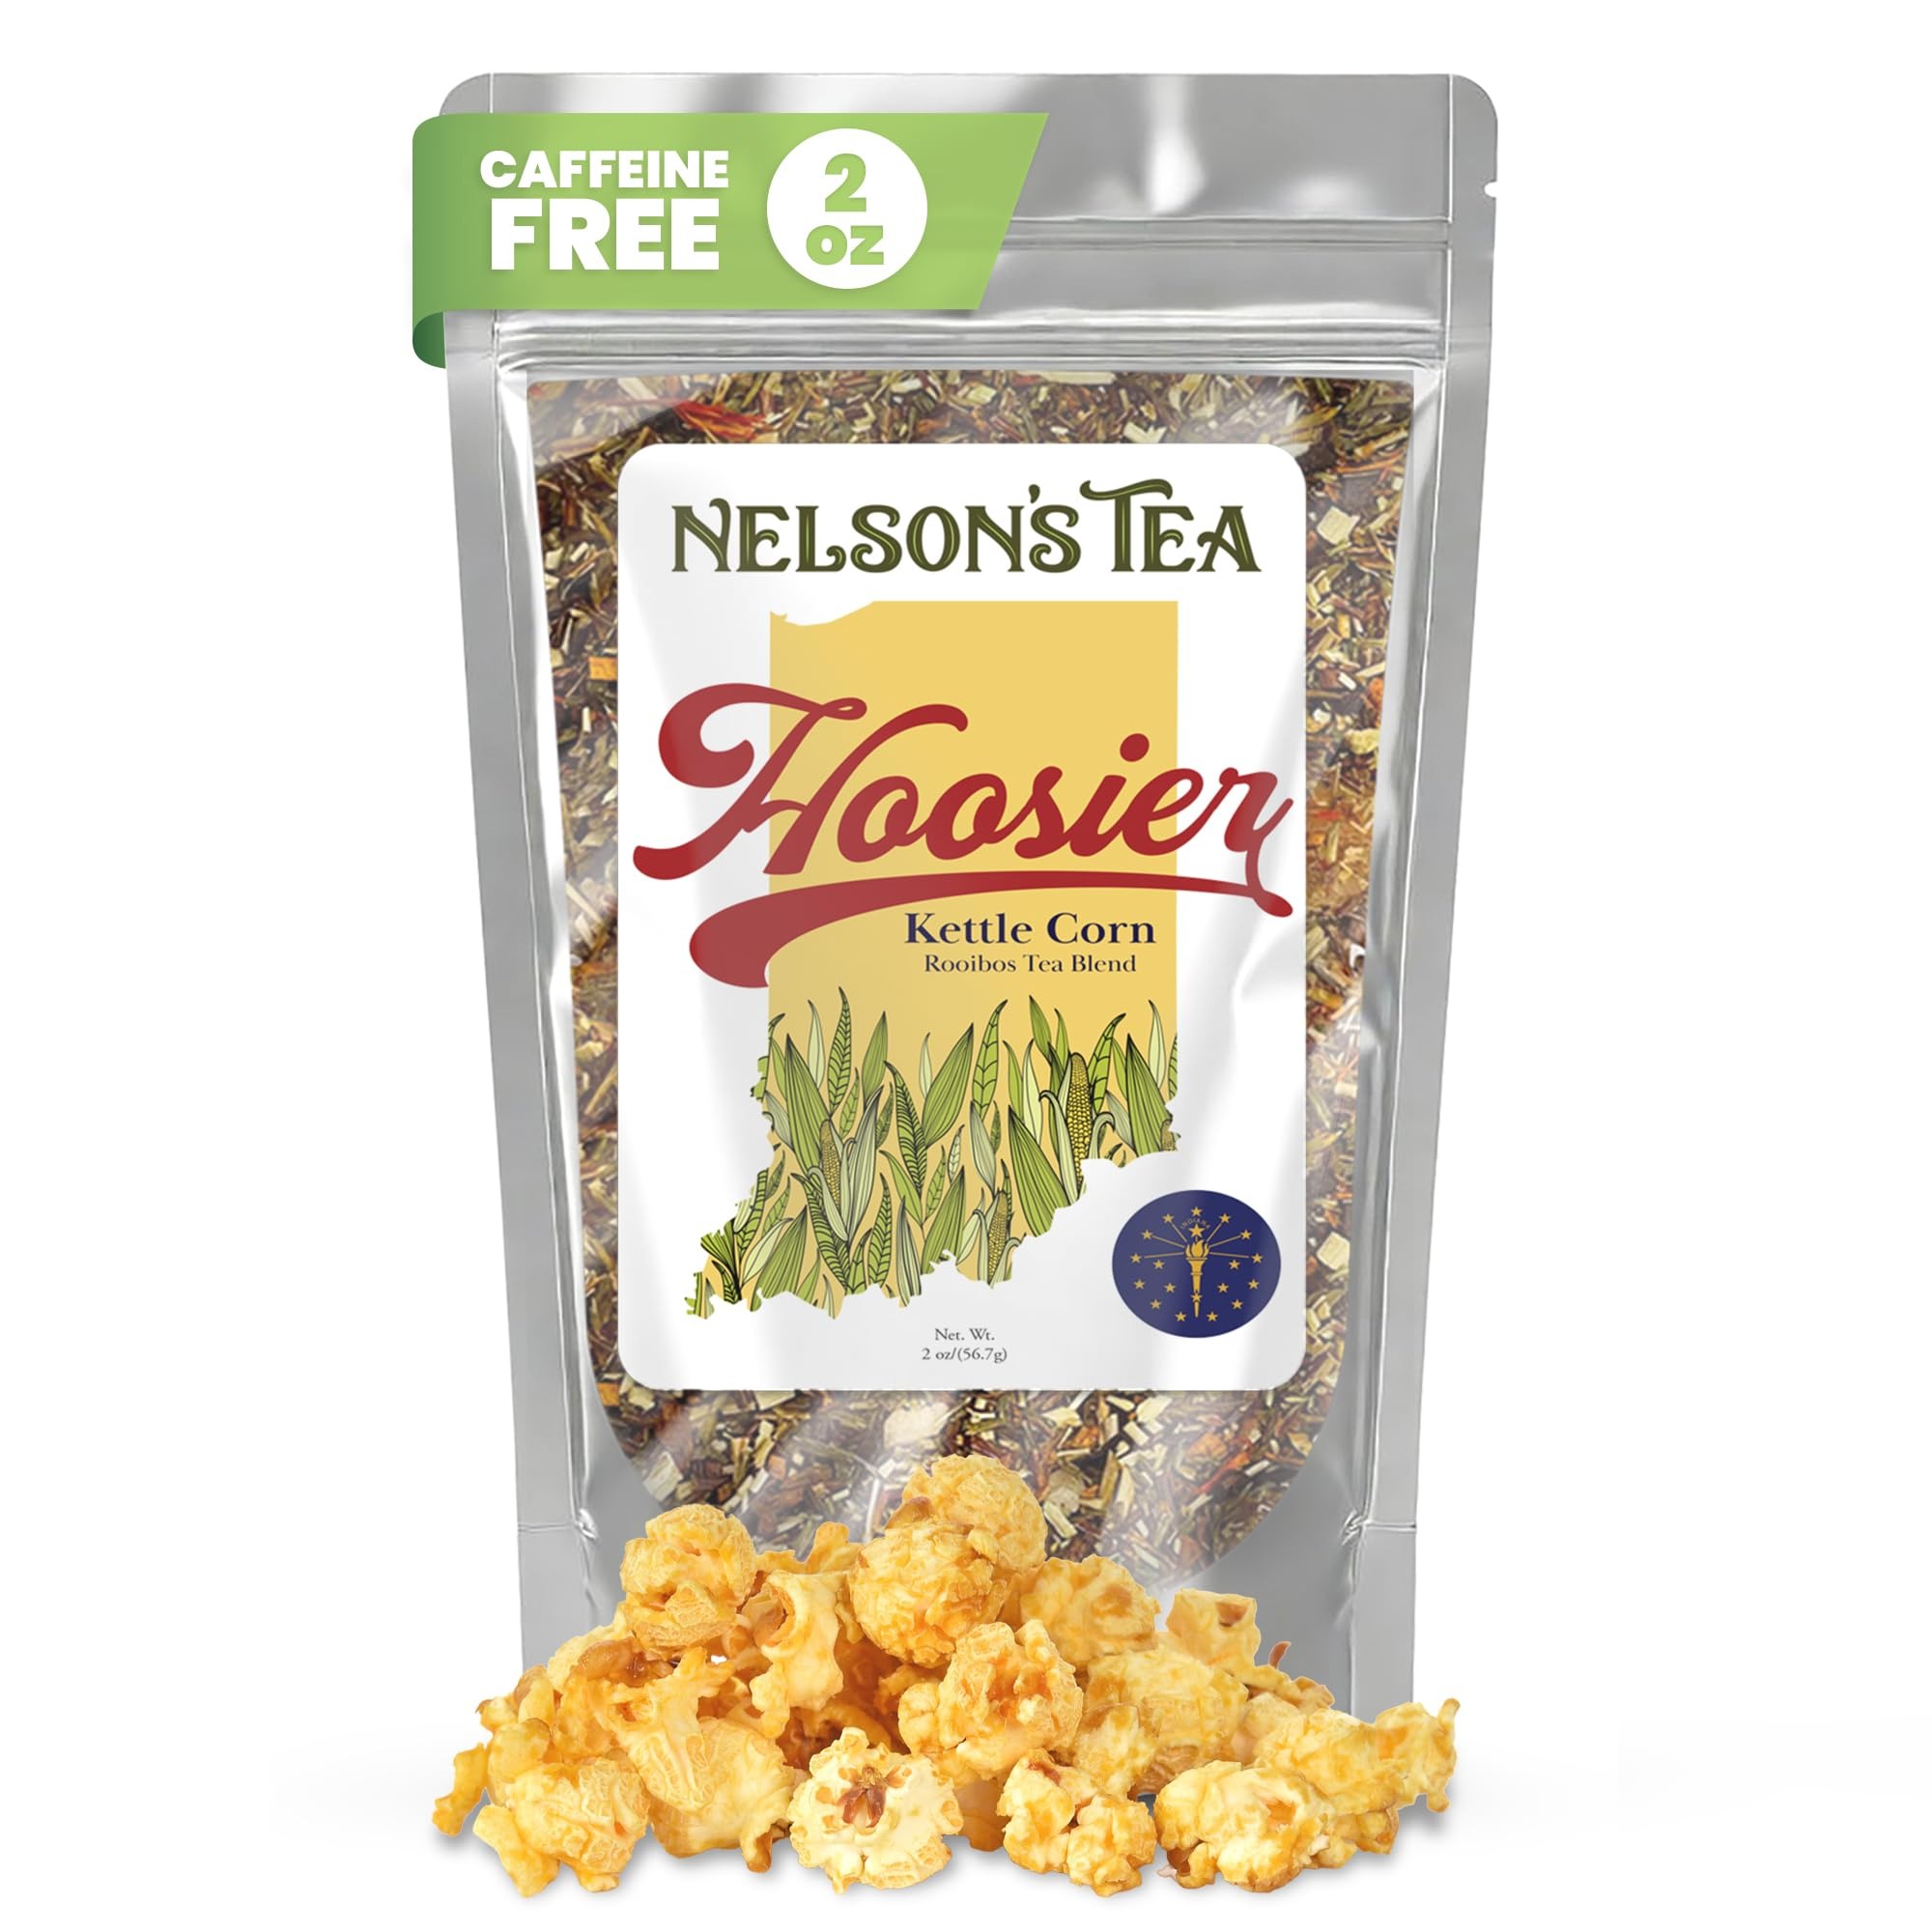
Item Name: Nelson's Tea - Hoosier Kettle Corn (2oz)
Bullet Point 1: O' The taste of the sweet hoosier land, capturing the essence of one of our favorite treats.
Bullet Point 2: Ingredients: Green Rooibos, Honeybush, Red rooibos, Caramel pieces, Corn, Safflower, Toasted coconut, Marigold, and natural flavoring.
Bullet Point 3: Blended & Packaged in Indianapolis, IN USA
Bullet Point 4: Contains Milk
Product Description: This sweet and spicy blend is reminiscent of an old time root beer. It is robust and sure to make your taste buds sing. <br><br> <b>Ingredients: </b>Burdock Root, Sarsaparilla Root, Sassafras Root Bark, Birch Bark, Dandelion Root, Fennel Seeds, Anise star, Ginger root, Licorice Root, Cinnamon chips, Juniper berries, and natural flavoring.<br><br> <i>Naturally Caffeine Free </I><br><br> <b>Brewing Instructions:</b> Brew 1-2 teaspoons of tea/8oz of water at 203 degrees and steep for 4-5 minutes. For stronger flavor, use more tea leaves. For iced tea simply double the amount of tea used during brewing and steep with the same amount and temperature of hot water, and when finished, simply pour over a cup of ice.
Value: 2.0
Unit: Ounce

Price: 11.95